Daisy Cooper

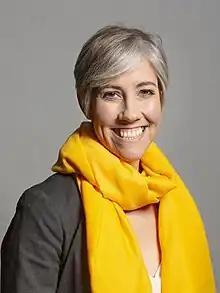
Official portrait, 2019

Daisy Cooper (born 29 October 1981) is a British Liberal Democrat politician who has served as the Member of Parliament (MP) for St Albans since 2019. She has served as Deputy Leader of the Liberal Democrats since 2020, as well as the Liberal Democrat Treasury spokesperson since 2024.